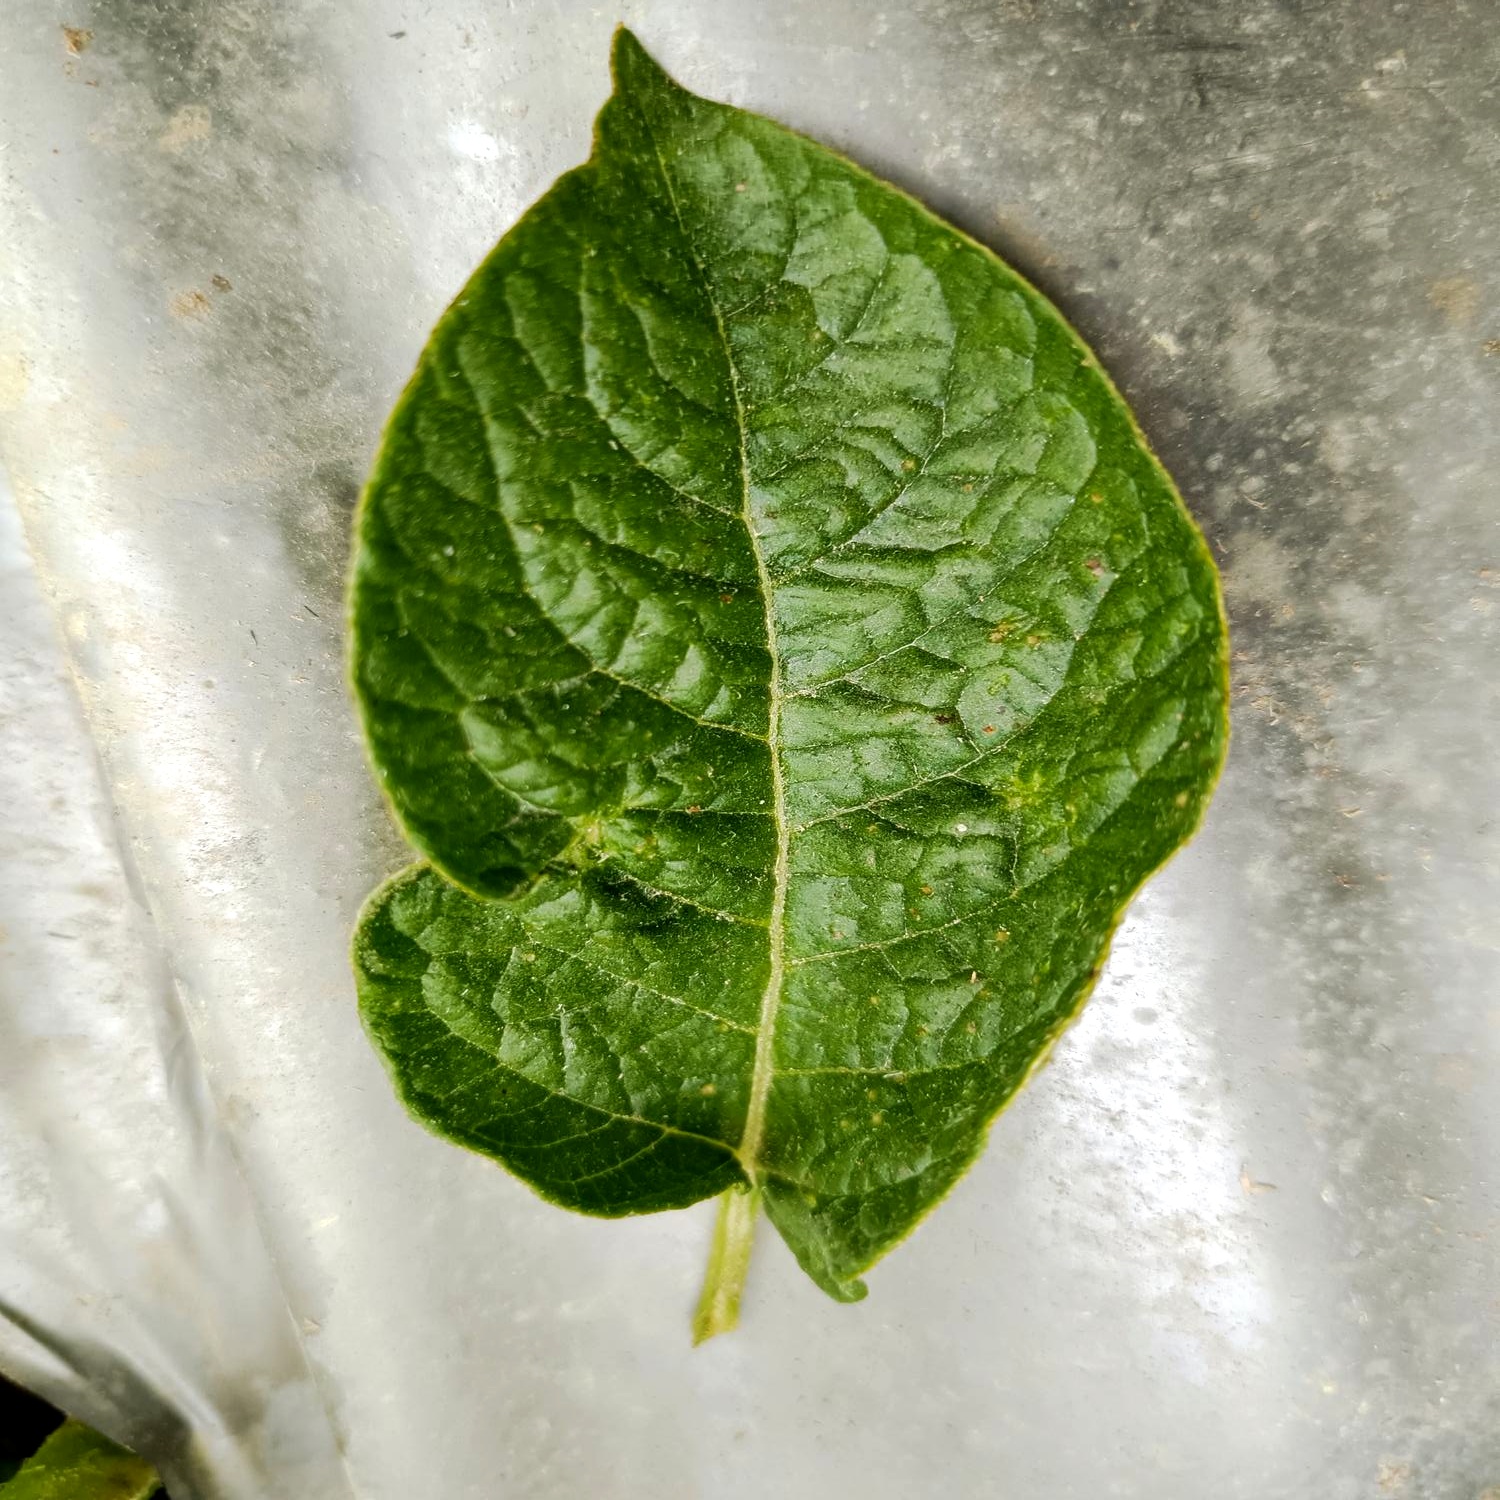
Etiqueta: Virus